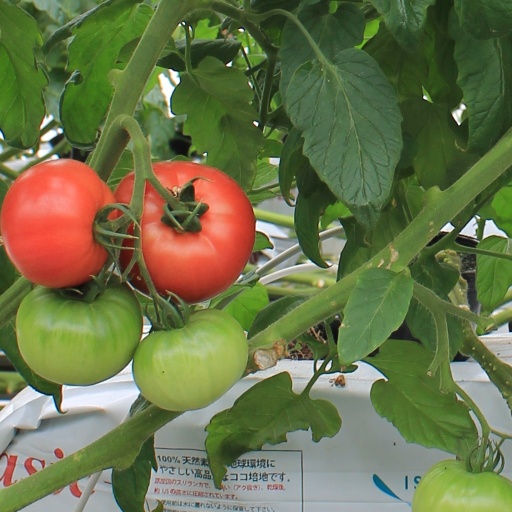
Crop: tomato